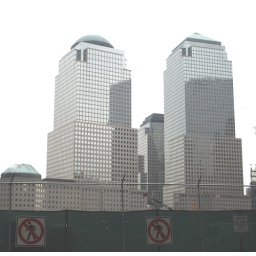
Would be standing in front of these two buildings if 9-11 never happened.